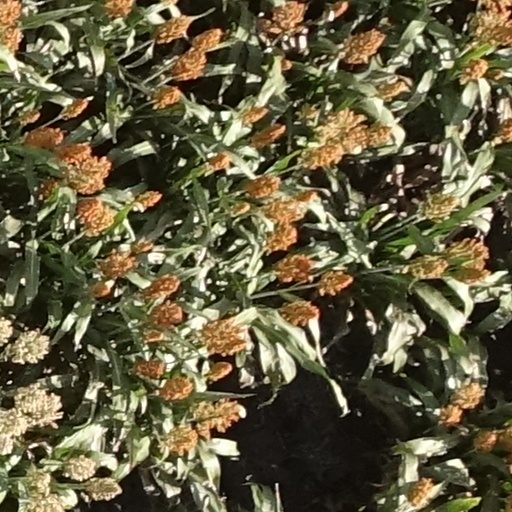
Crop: sorghum